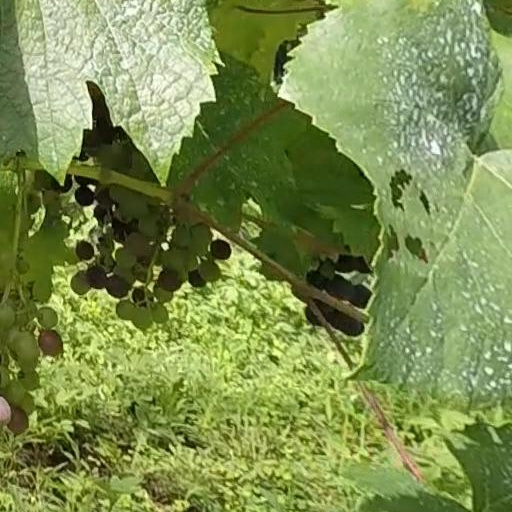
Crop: grape